Saint-Martin-du-Bois, Gironde

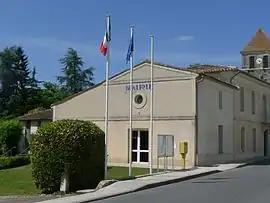
The town hall in Saint-Martin-du-Bois

Saint-Martin-du-Bois is a commune in the Gironde department in Nouvelle-Aquitaine in southwestern France.